Kristo Das Pal

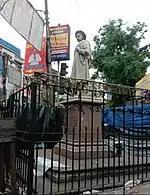
Statue of Kristo Das Pal in Kolkata, in May 2022.

In 1863, he was appointed justice of the peace and municipal commissioner of Calcutta. In 1872, he was made a member of the Bengal legislative council, where his practical good sense and moderation were much appreciated by successive lieutenant governors. His opposition, however, to the Calcutta Municipal Bill of 1876, which first recognized the elective system, was attributed to his prejudice in favour of the classes against the masses. In 1878, he received the decoration of C.I.E. In 1883 he was appointed a member of the viceroys legislative council. In the discussions on, the Rent Bill, which came up for consideration before the council, Kristo Das Pal, as secretary to the British Indian Association, necessarily took the side of the landlords. He was given title of Rai Bahadur in 1877 and was therefore also called as "Rai Kristo Das Pal Bahadur".